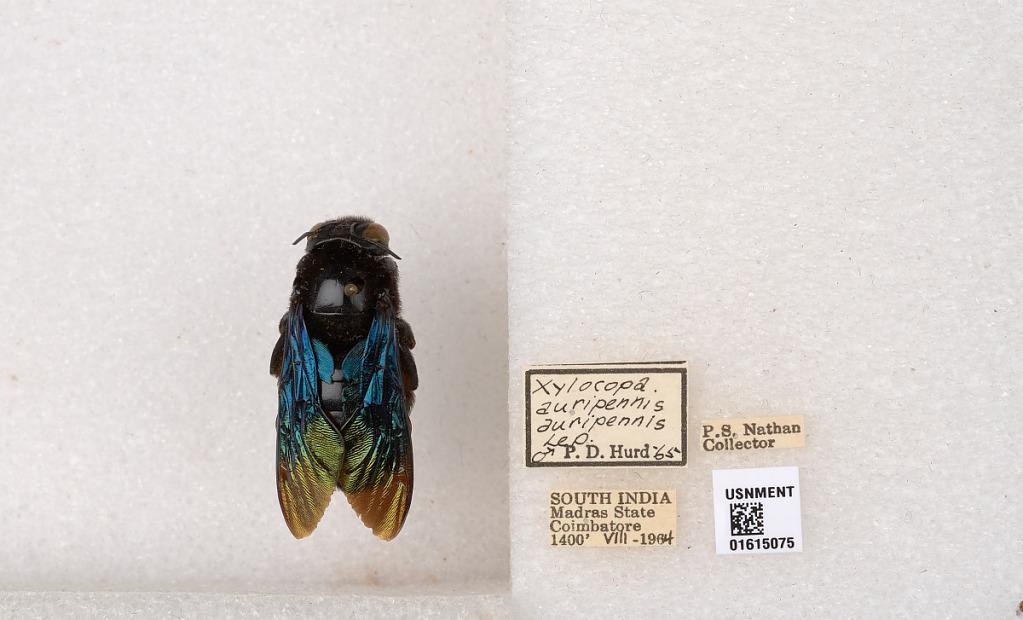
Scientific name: Xylocopa (Biluna) auripennis auripennis Lepeletier
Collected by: P. Nathan
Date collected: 1964-8-1
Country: India
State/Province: Tamil Nadu
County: Coimbatore
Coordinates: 10.9955, 76.9034
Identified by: Hurd, P. D.